Proposition Infinity

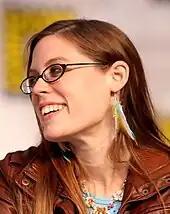
Photo of Crystal Chesney-Thompson

The episode was inspired by the controversy that arose from California Proposition 8 in the United States during 2008 and was written by Michael Rowe. The episode was directed by Crystal Chesney-Thompson. George Takei returns as a guest star, voicing himself.